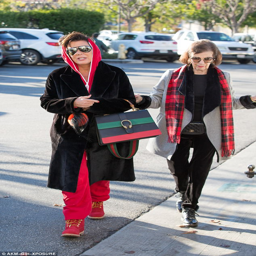
they lean on each other : talent manager and person are seen shopping